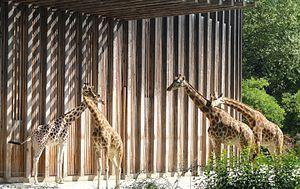
Lyon est une commune française située dans le sud-est de la France, au confluent du Rhône et de la Saône. Siège du conseil de la métropole de Lyon, elle est le chef-lieu de l'arrondissement de Lyon, de la circonscription départementale du Rhône et de la région Auvergne-Rhône-Alpes. Ses habitants sont appelés les Lyonnais.
Le Zoo de Lyon, anciennement appelé Jardin zoologique de Lyon, mais aussi connu comme le Zoo du Parc de la Tête d'or, est un parc zoologique municipal français situé en Auvergne-Rhône-Alpes au sein du parc de la Tête d'or de la ville de Lyon. Créé en 1858 sous l'impulsion du préfet du Rhône Claude-Marius Vaïsse, il présente aujourd'hui un peu plus de 300 animaux de 66 espèces sur 9 hectares. Il est dirigé par Xavier Vaillant depuis 2012.